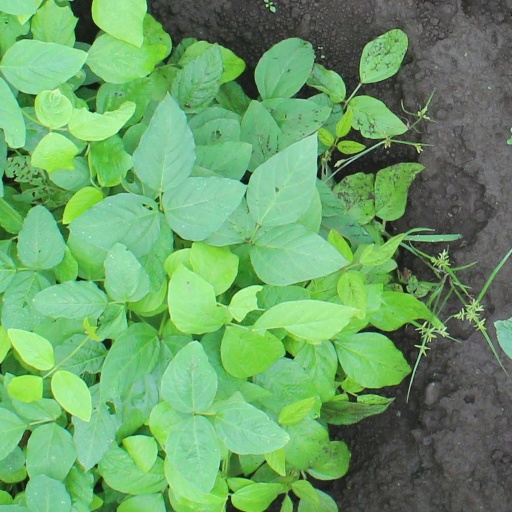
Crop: soybean